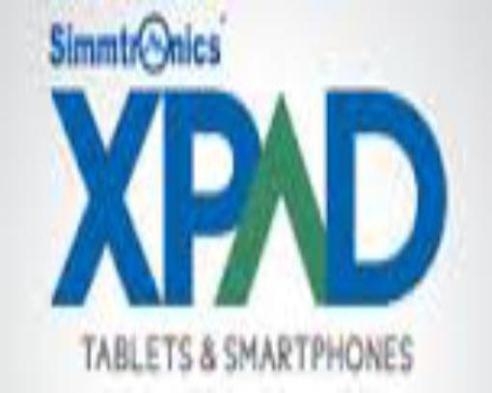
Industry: Electronic